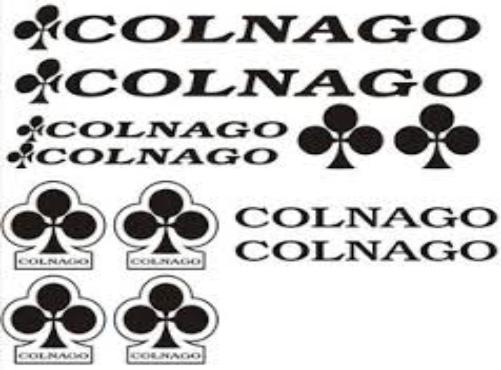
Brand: Colnago
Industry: Transportation